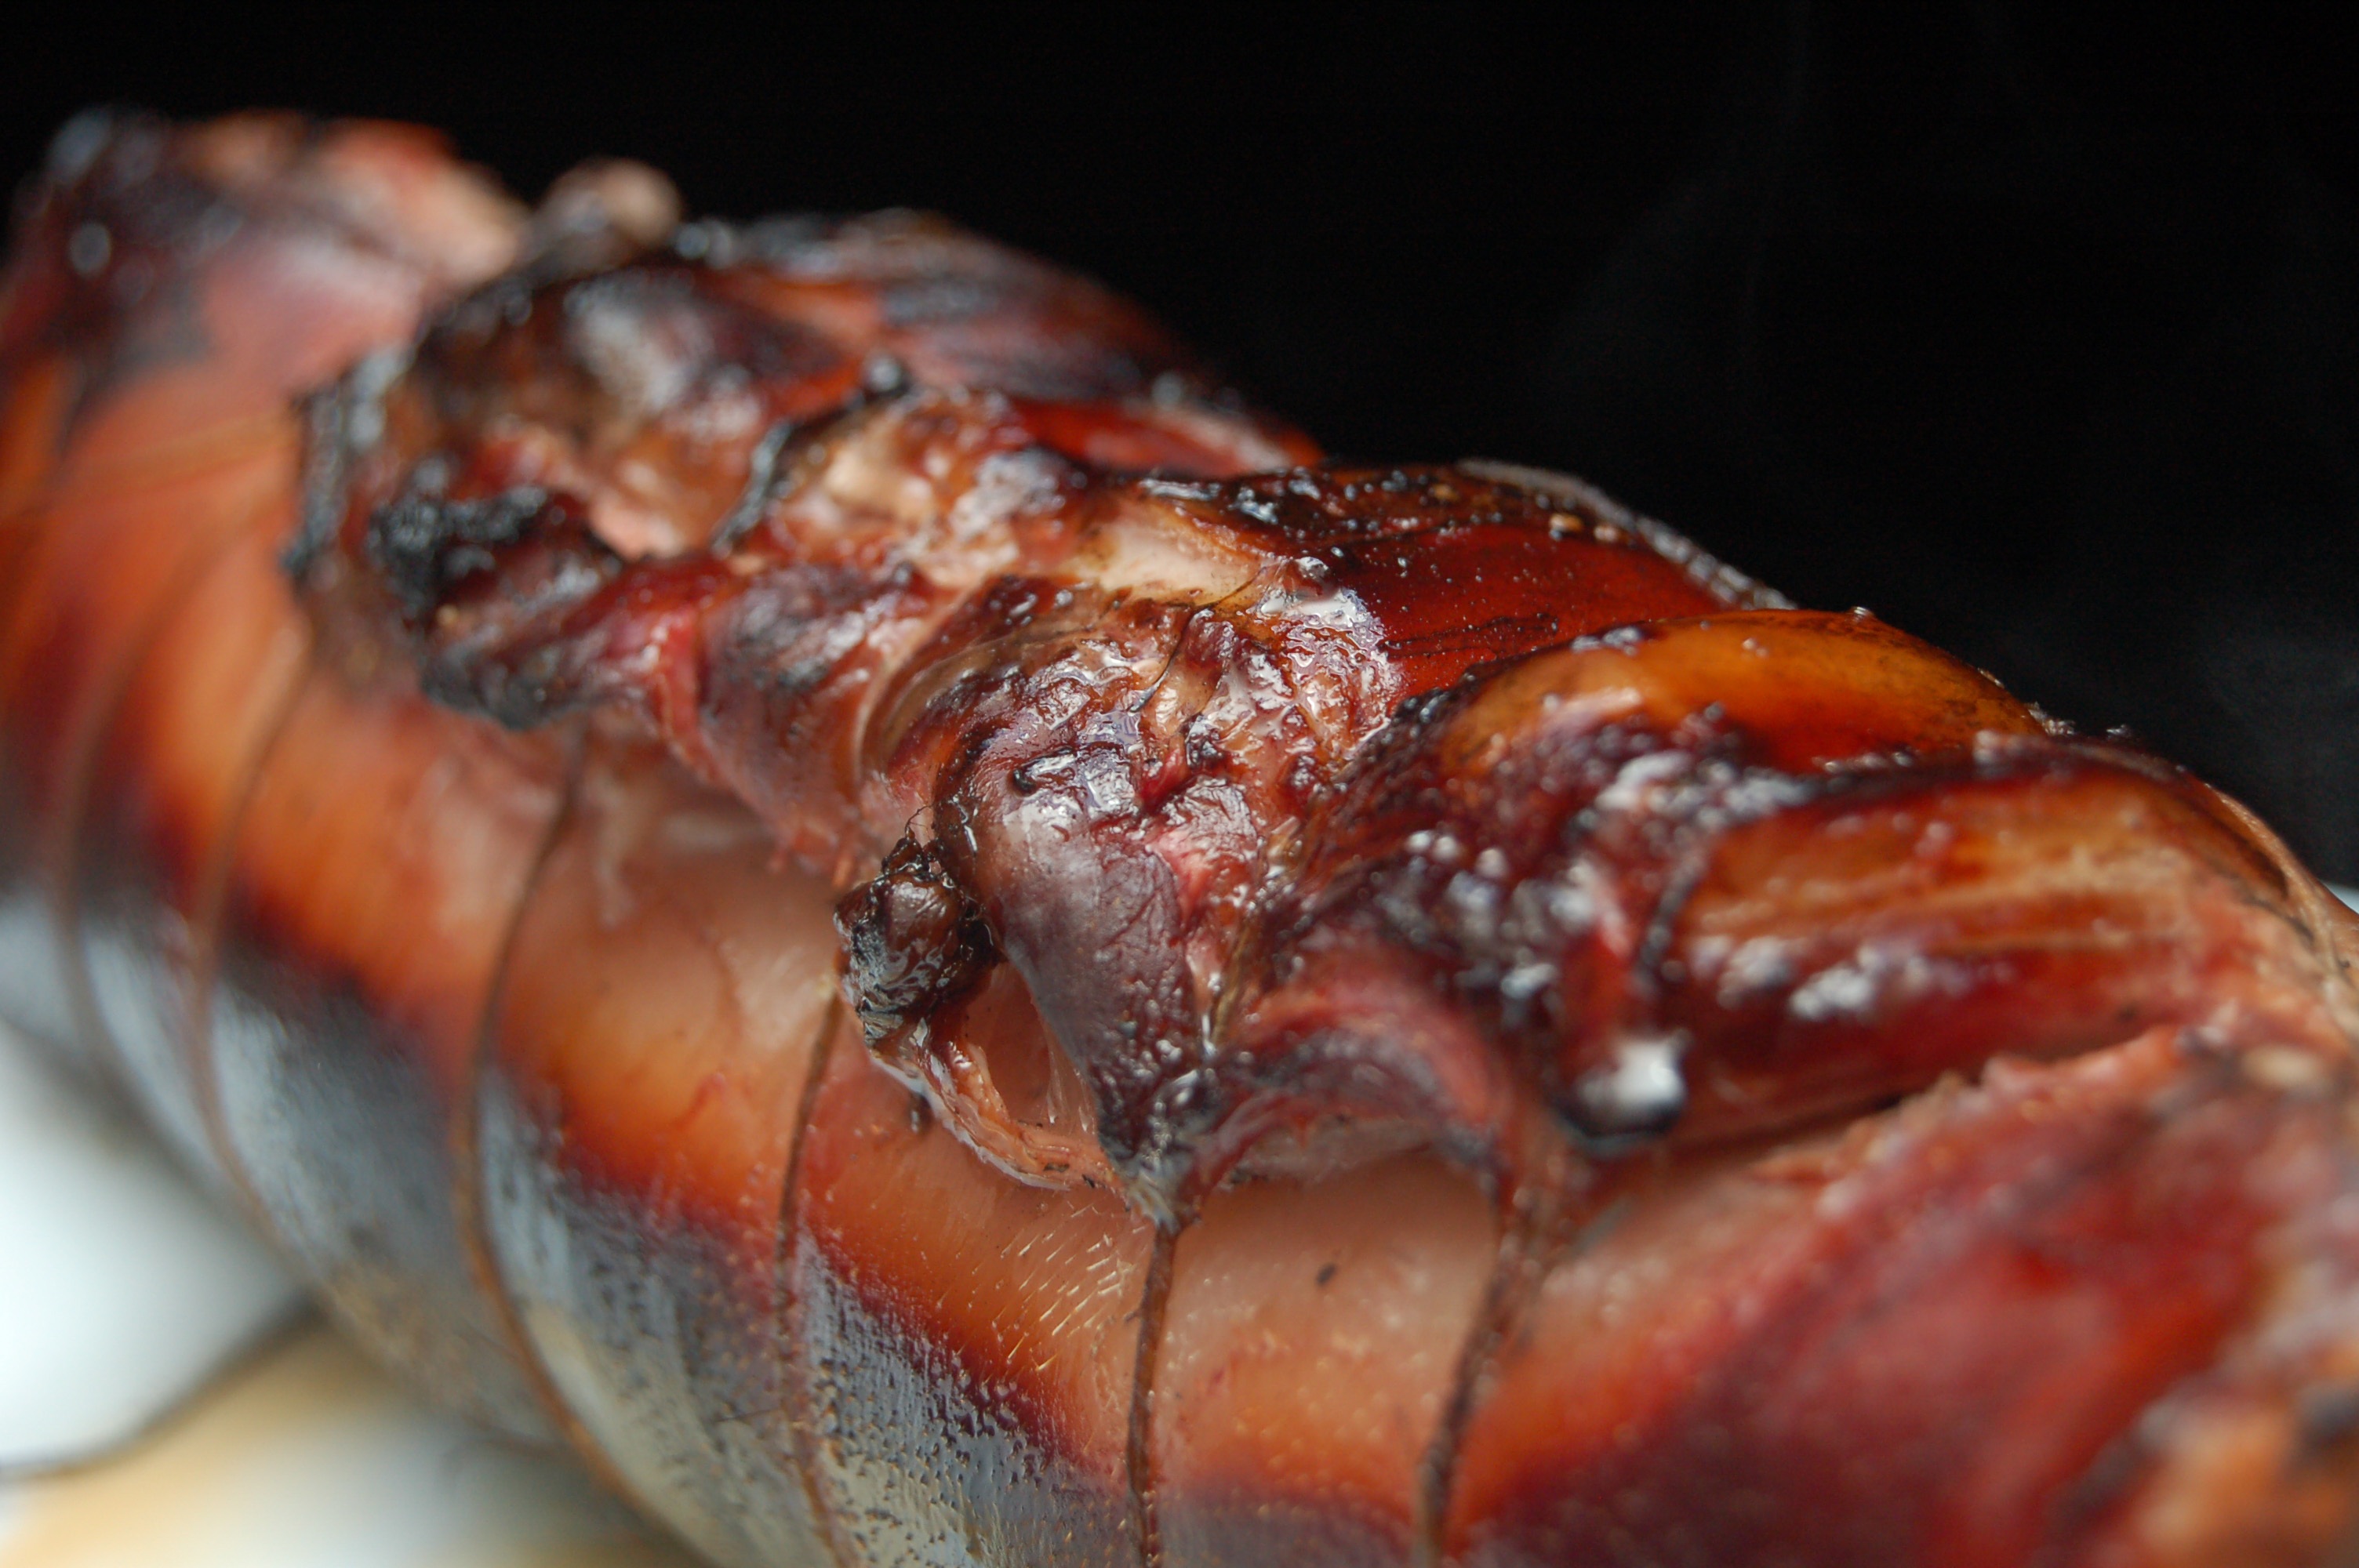
food, seafood, meat, cuisine, grill, close up, fried, roasting, macro photography, animal source foods, lechon, corded meat